Nothing Like It in the World

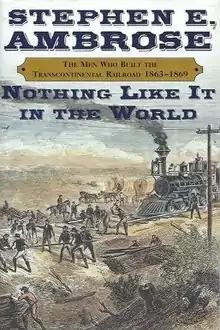
First edition

Nothing Like It In the World is a narrative history of the planning and construction of the Pacific Railroad during the 1860s which connected the San Francisco Bay and Council Bluffs, Iowa by rail. Written by popular historian Stephen Ambrose, it was first published in August 2000, by Simon & Schuster.